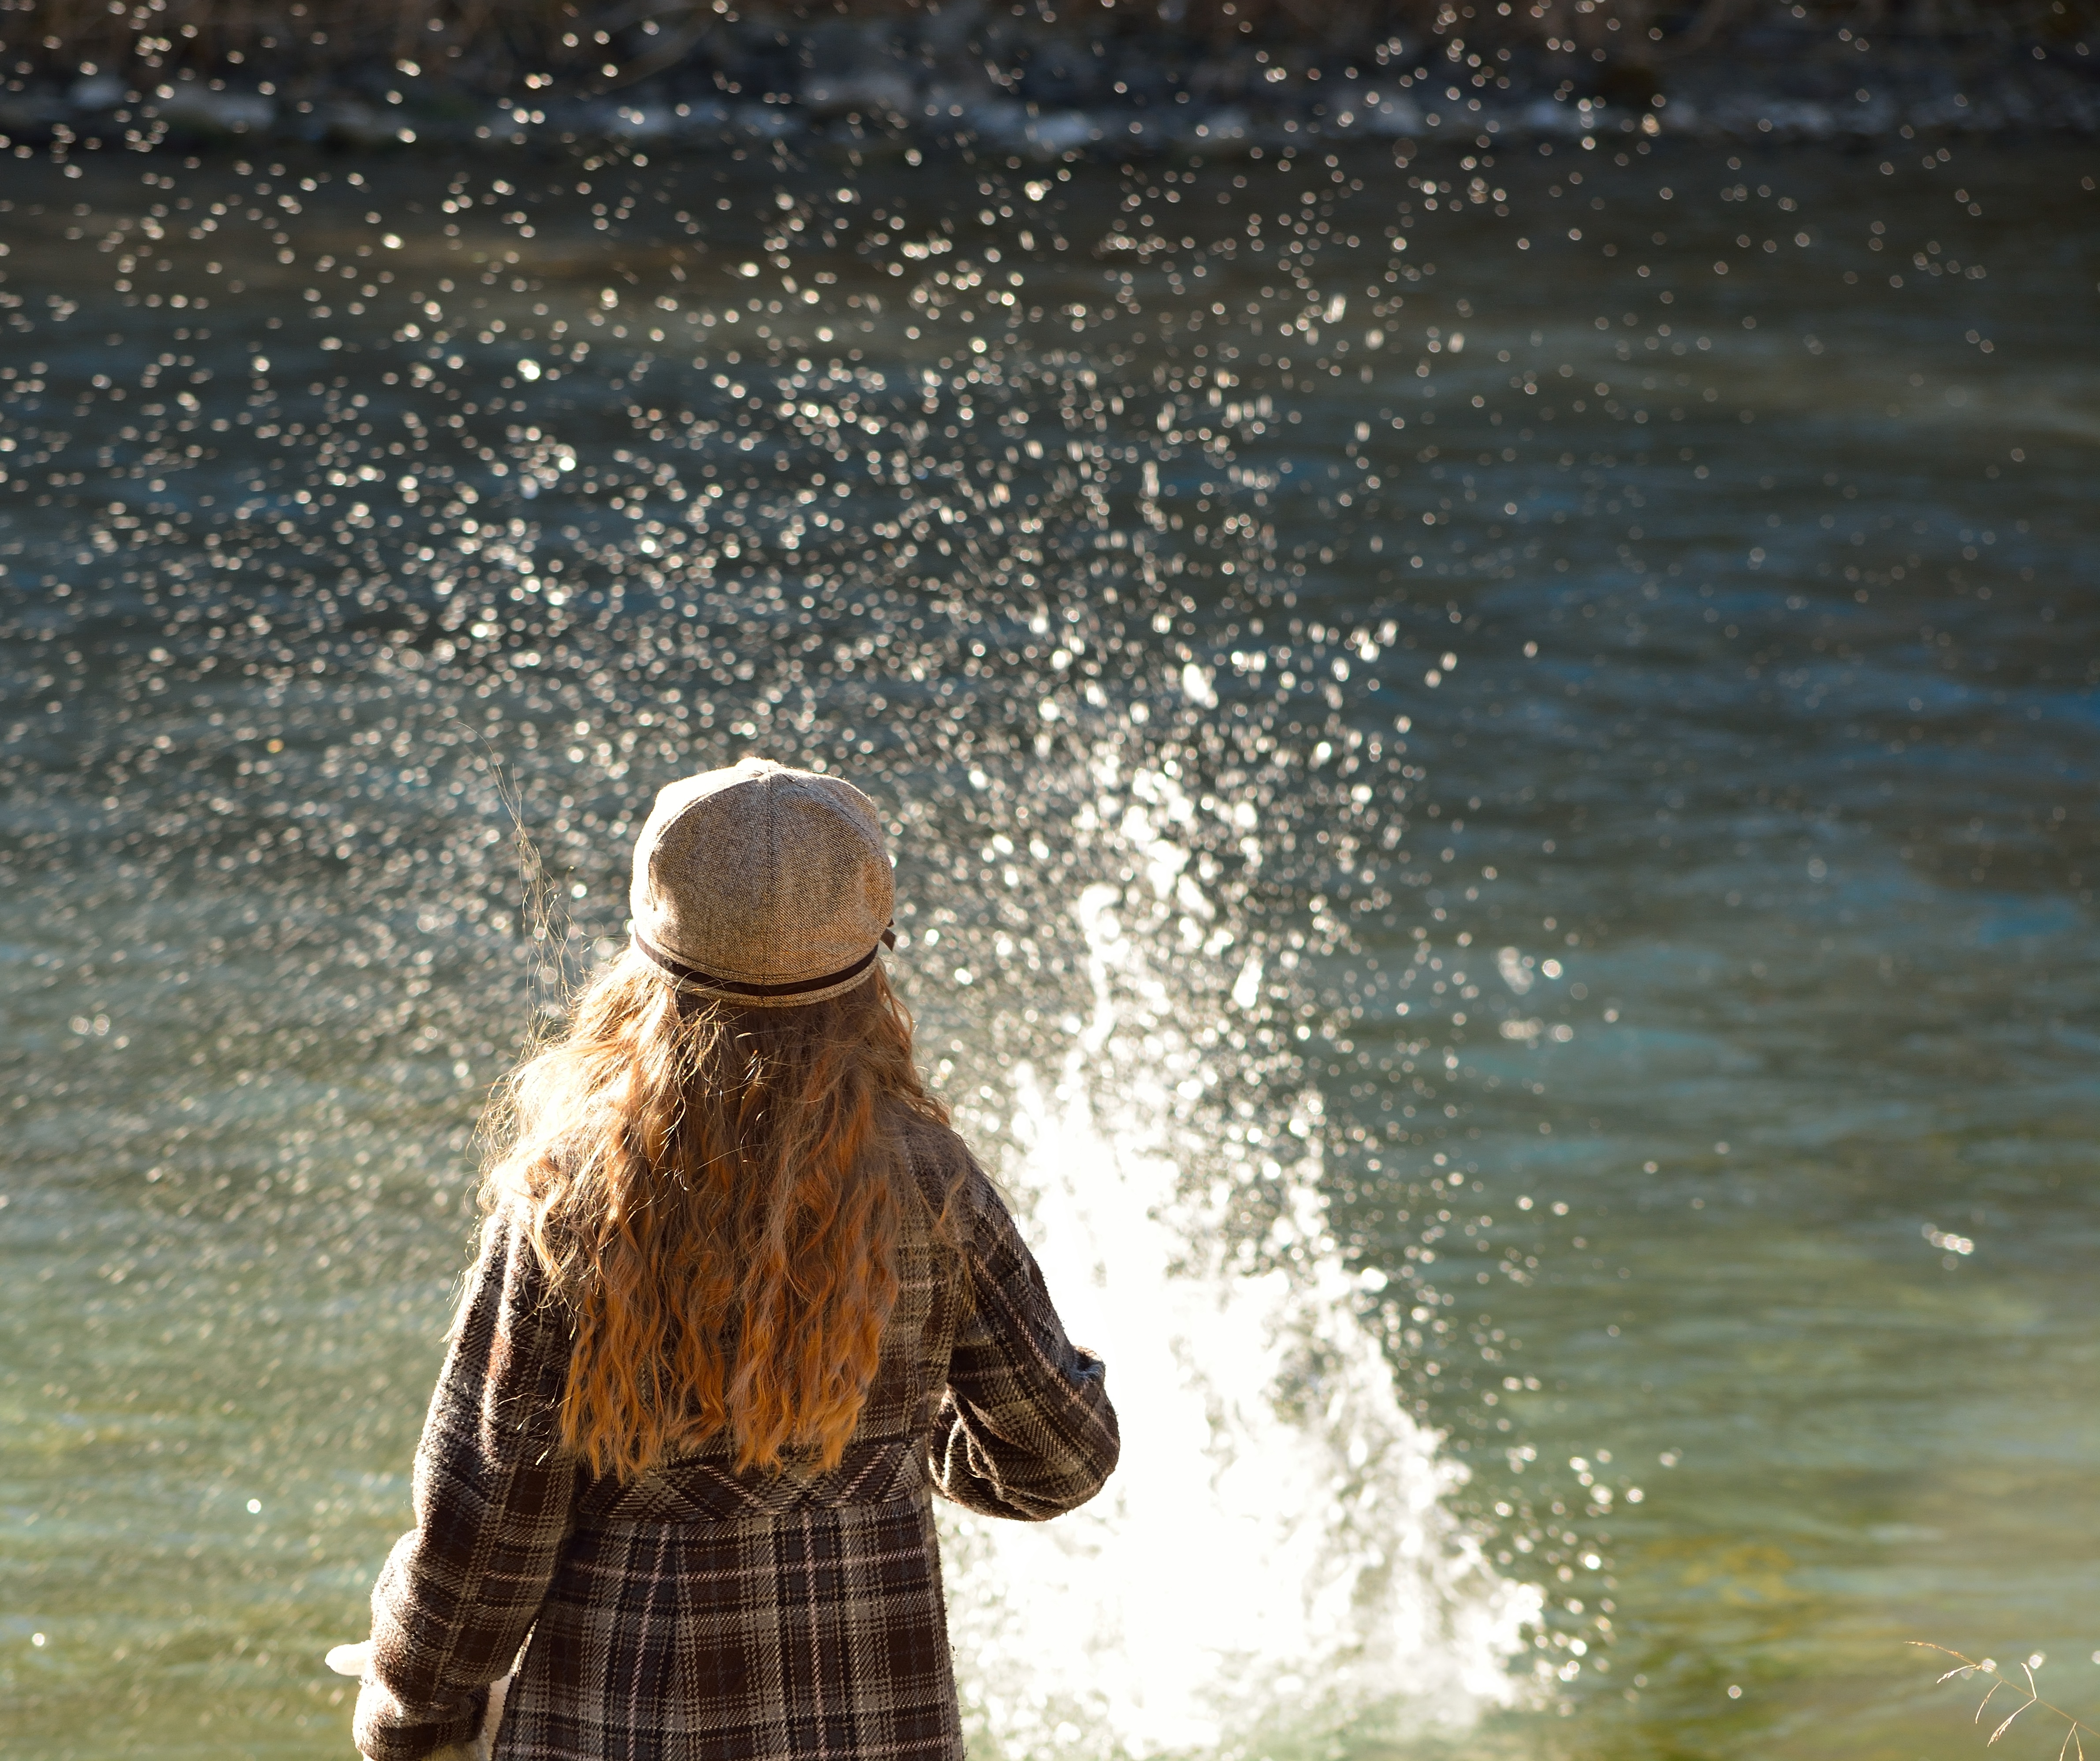
sea, water, girl, sunlight, morning, rain, wave, reflection, weather, child